Sinhua District

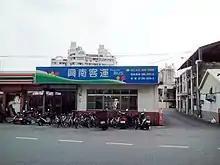
Sinhua Bus Station

The Sinhua Bus Station is located in the district. The district is connected to Kaohsiung at Alian District through the Provincial Highway 39.